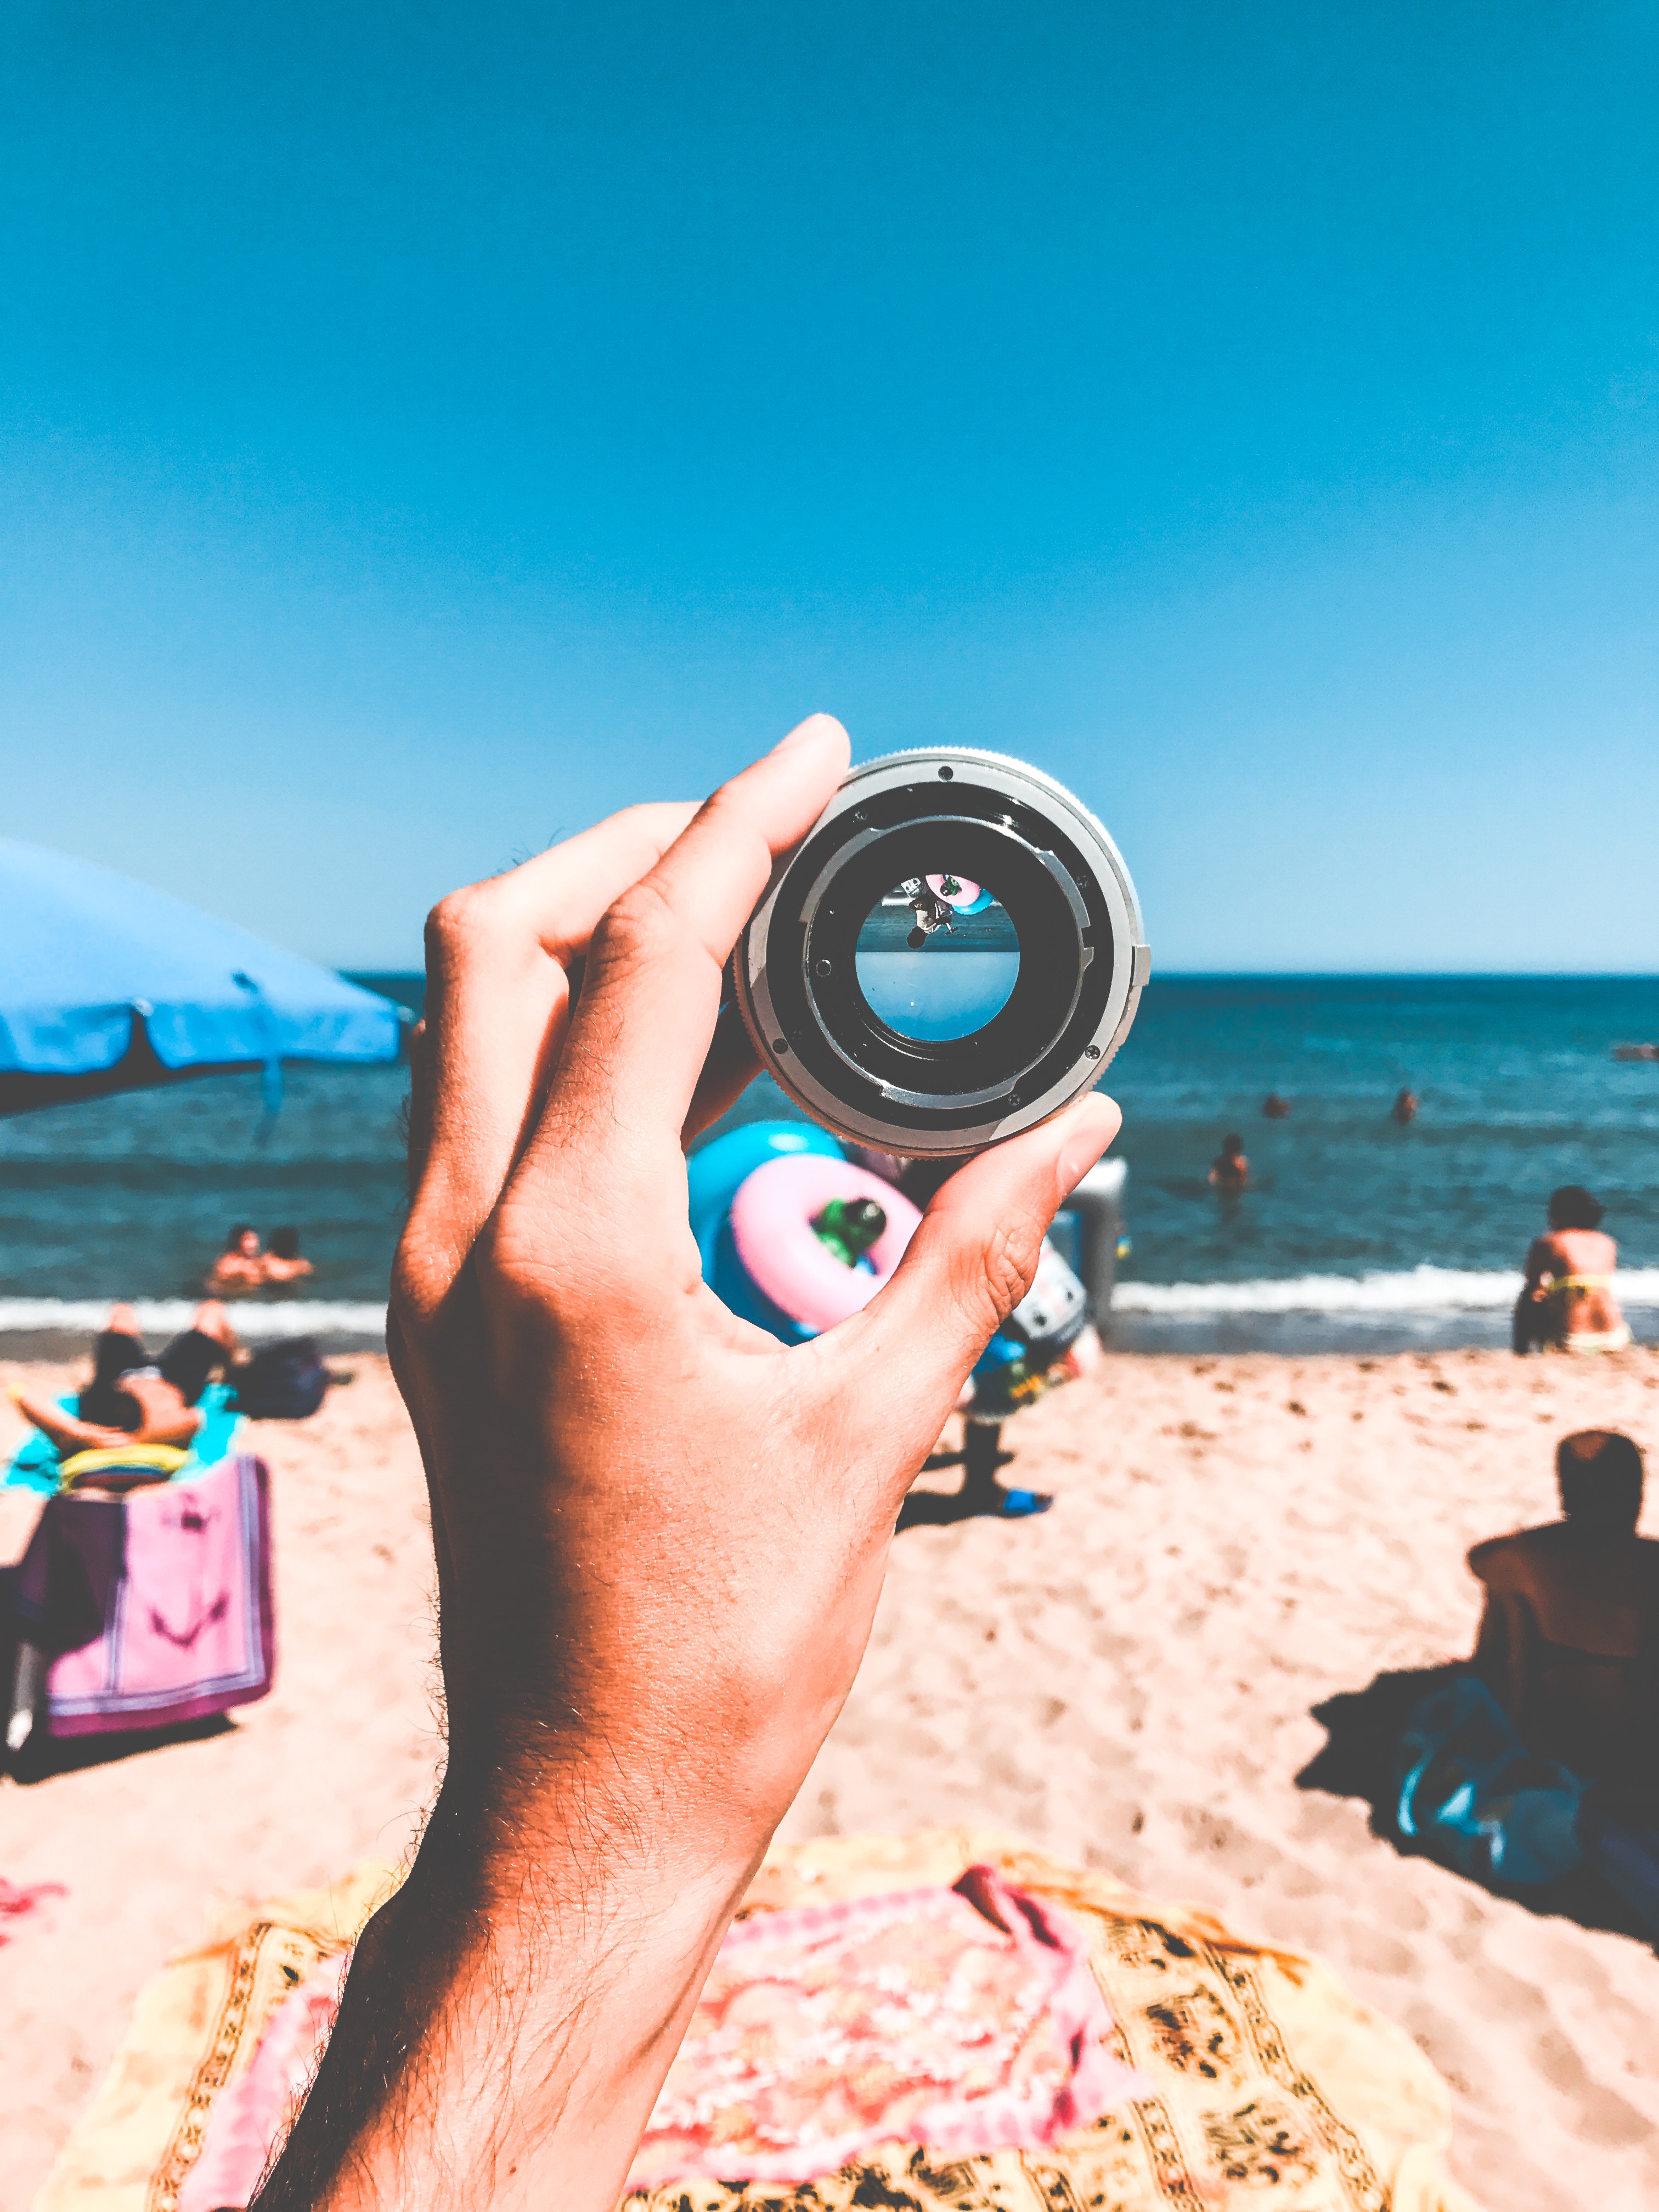
photograph, vacation, sand, summer, cameras optics, hand, beach, fun, finger, cool, photography, camera, stock photography, sea, travel, selfie, tourism, wrist, nail, fashion accessory, play, glasses, turquoise, ocean, digital camera